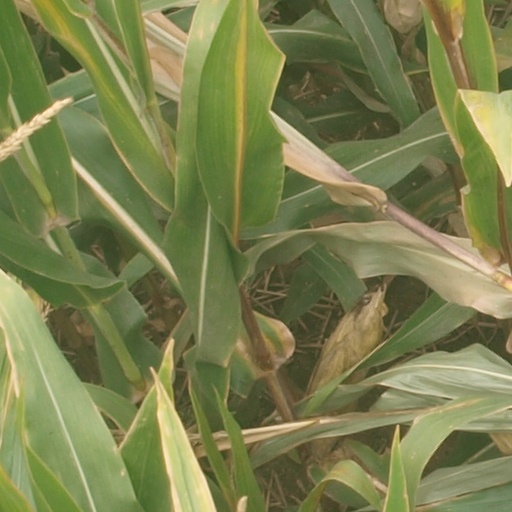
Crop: maize; corn